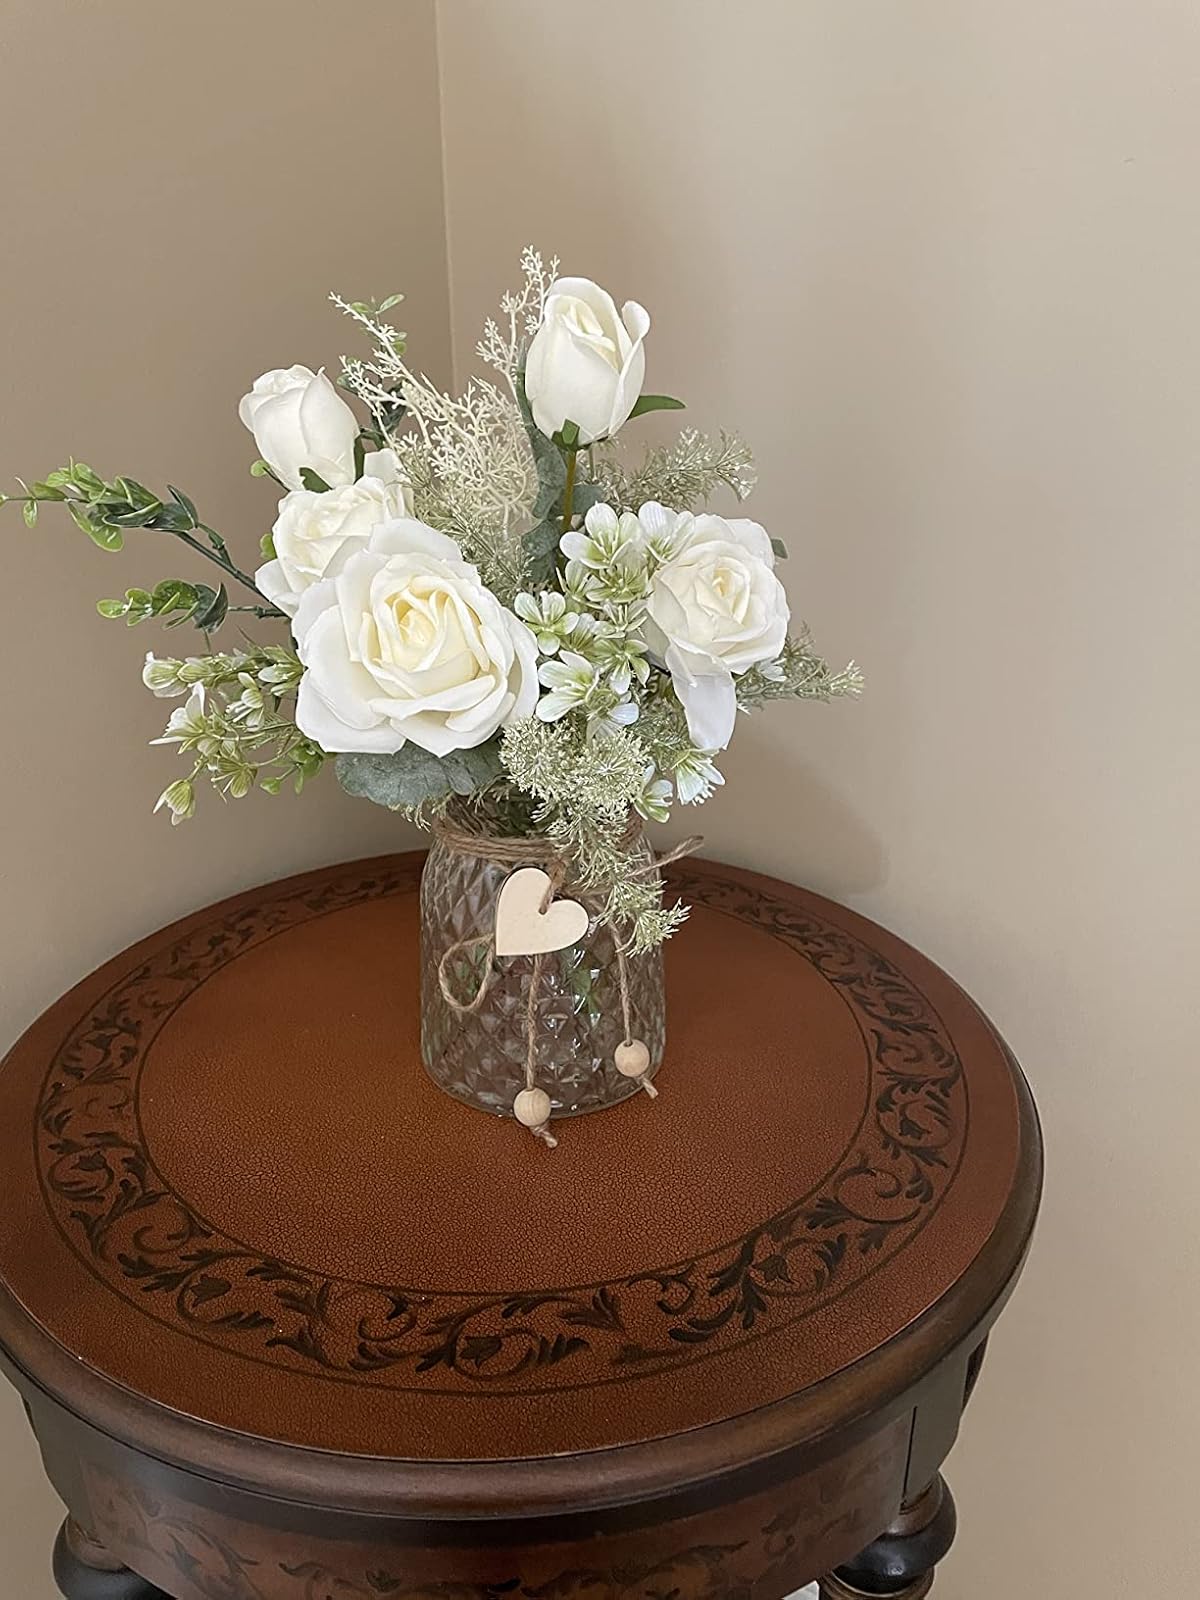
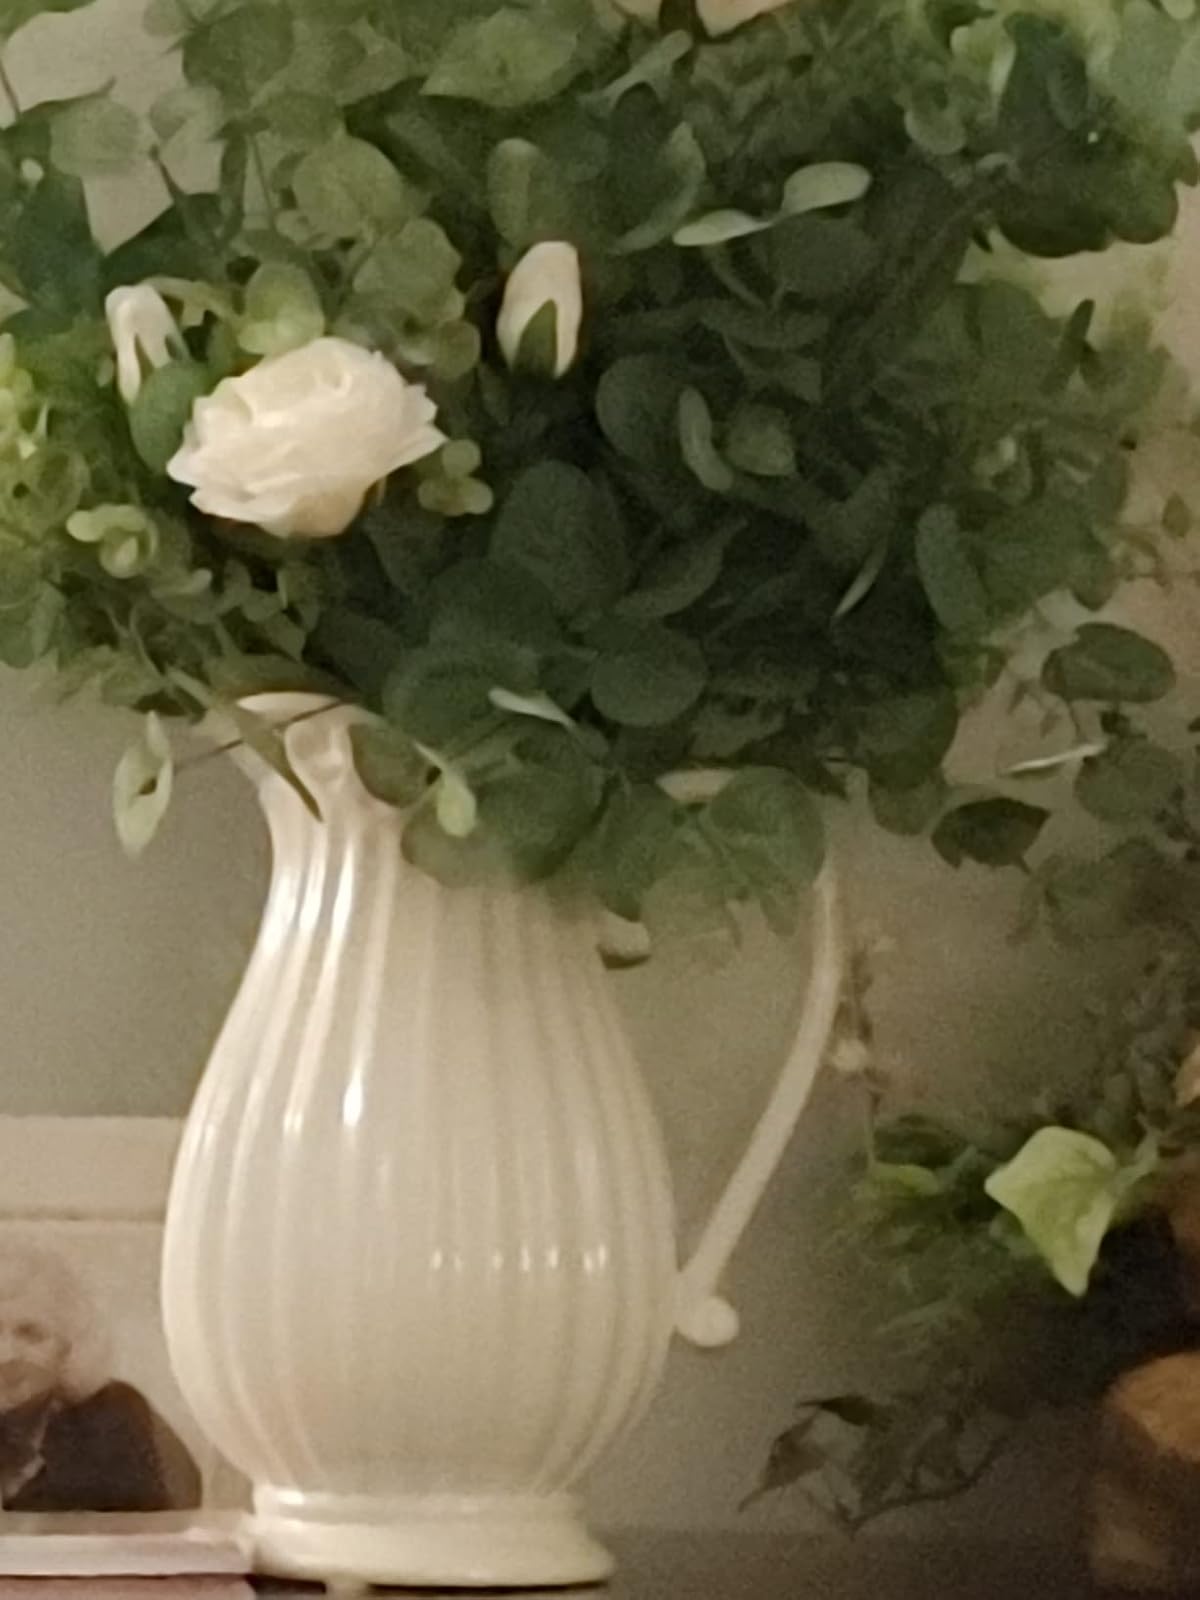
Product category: vase
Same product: no